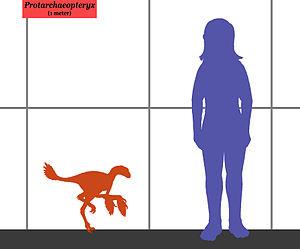
Protarchaeopteryx est un genre éteint de dinosaures à plumes trouvé en Chine, dans le Liaoning, au sein de roches sédimentaires datant du Crétacé inférieur, de l'Aptien, soit il y a environ 125 Ma. Une seule espèce est connue, Protarchaeopteryx robusta.